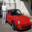
Label: automobile